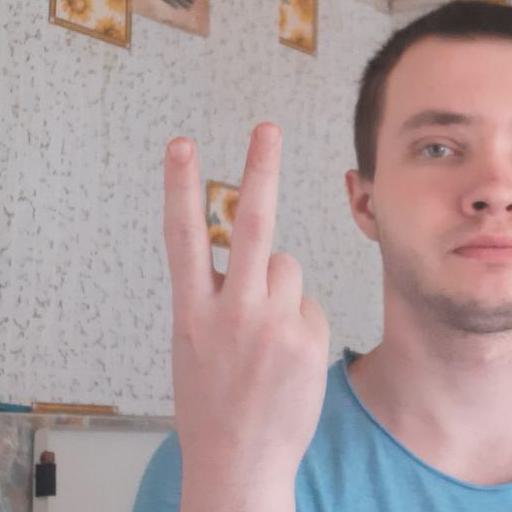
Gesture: peace_inverted